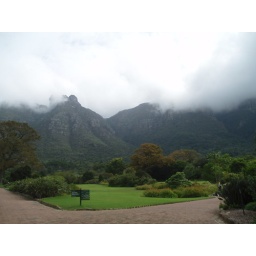
table mountain over kirstenbosch gardens